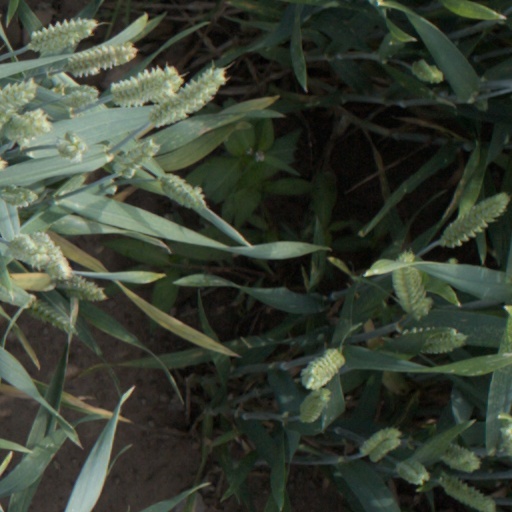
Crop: wheat